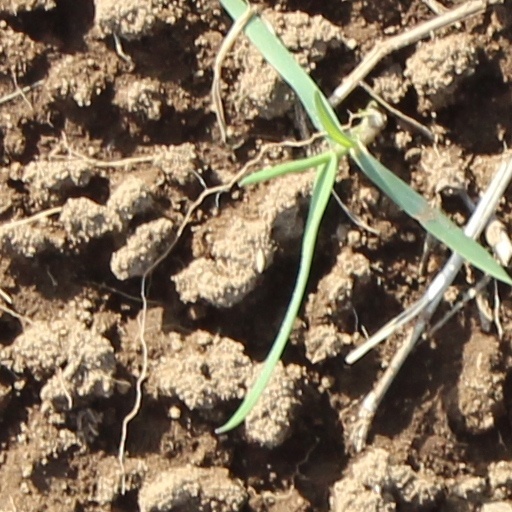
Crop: wheat